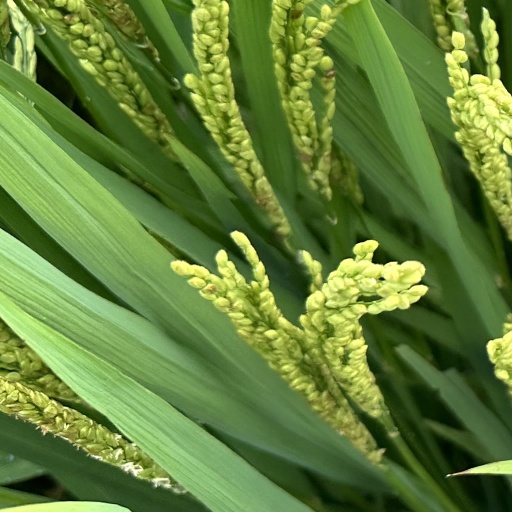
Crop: rice